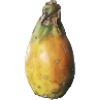
Label: Cactus fruit 1